Tobi Kahn

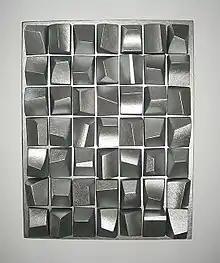
Tobi Kahn, Silver Omer Counter

Kahn's creative practice also includes the creation of sacred spaces including a nondenominational contemplative space, an installation to reflect on the tenth anniversary of September 11, and specifically Jewish spaces as well as ceremonial and liturgical art.